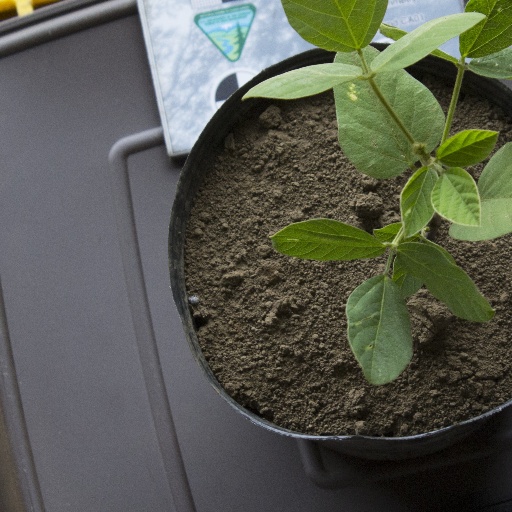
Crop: soybean